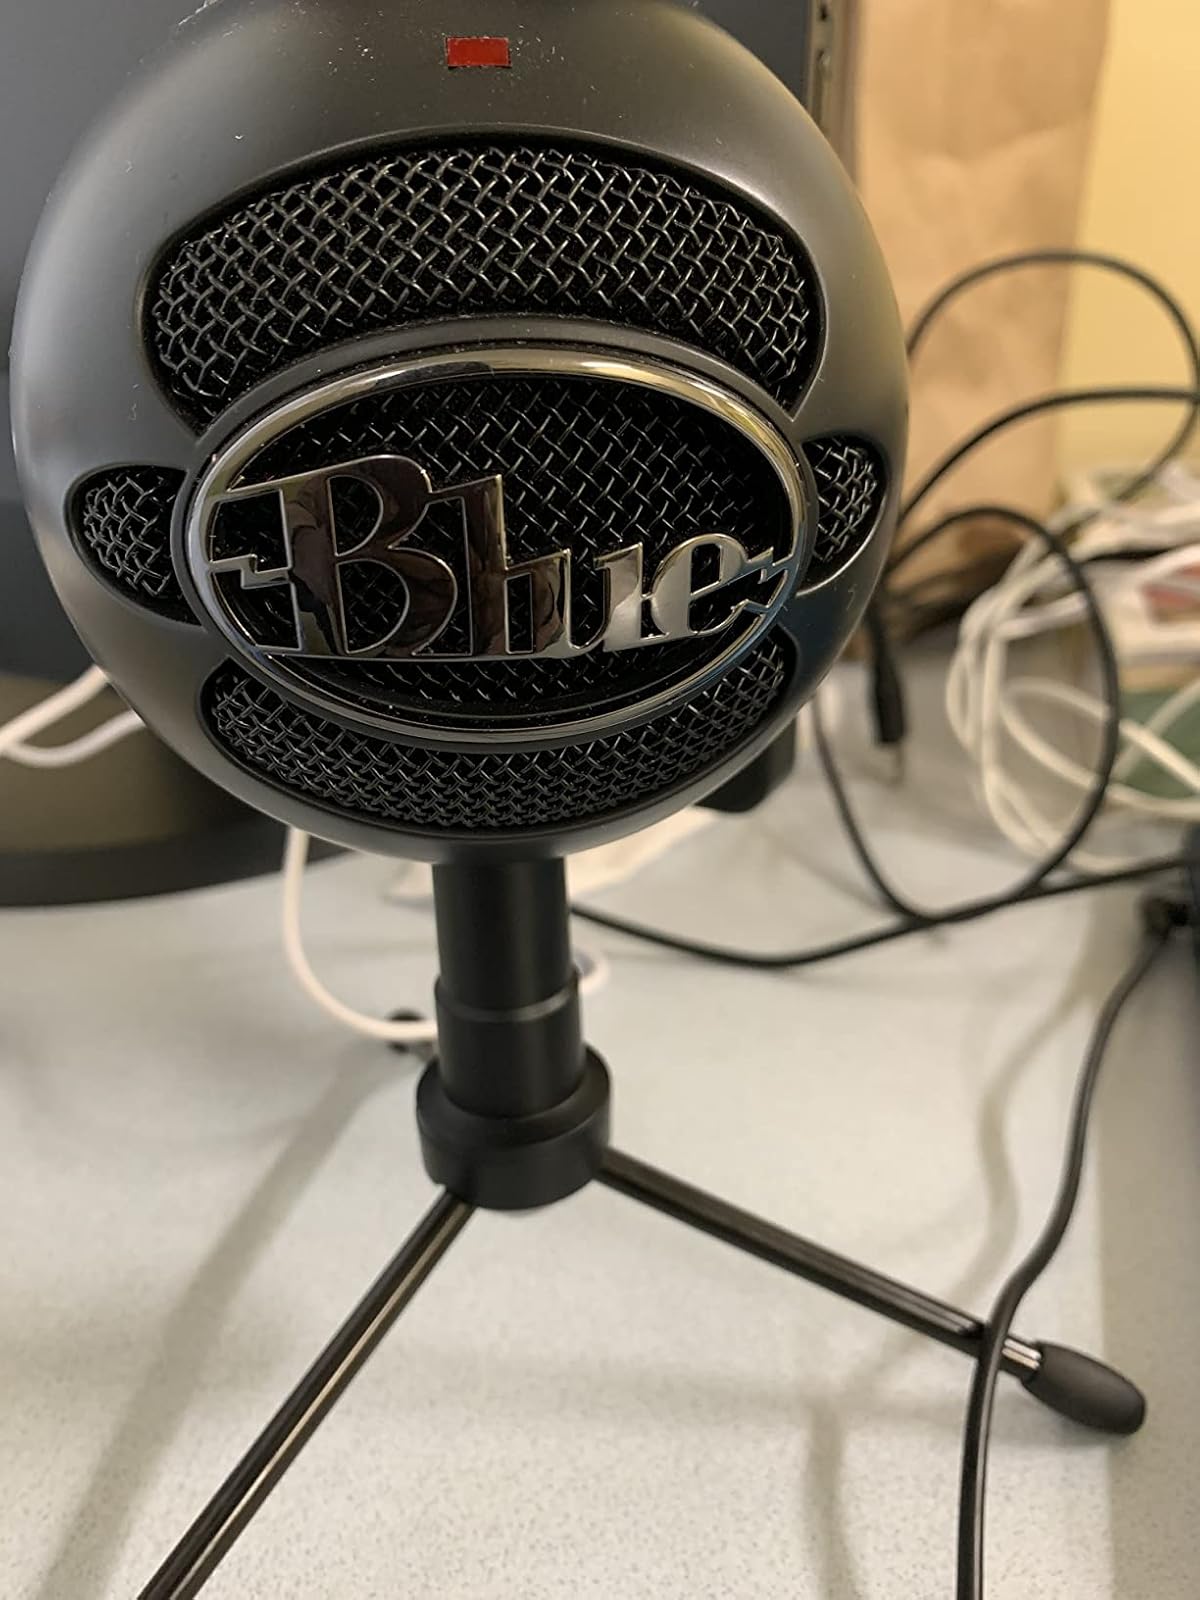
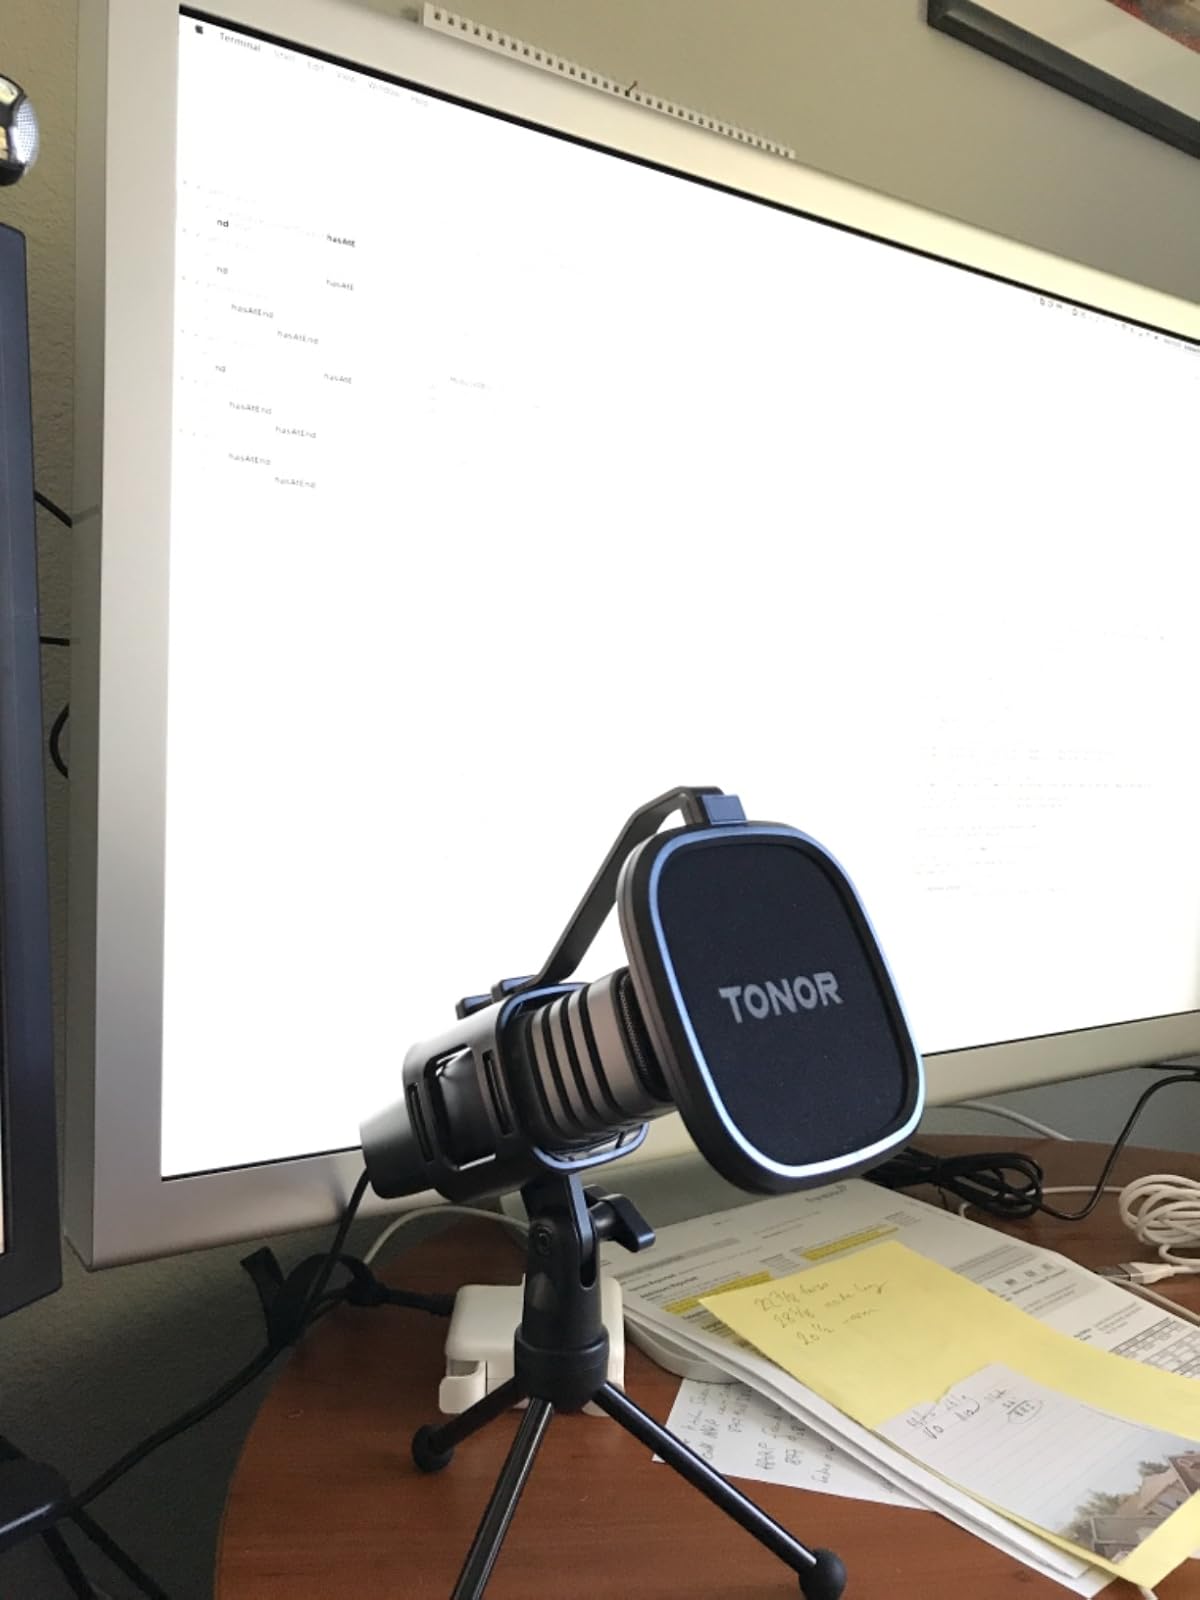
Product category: microphone
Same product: no